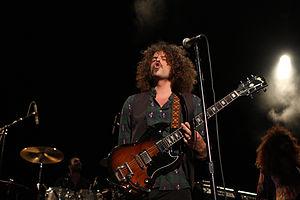
Wolfmother est un groupe de hard rock australien, originaire de Sydney. Leur style est un mélange de heavy metal et de rock psychédélique. Le magazine Rolling Stone cite Wolfmother dans l'un de ses « Top 10 des groupes à voir 2006 ».